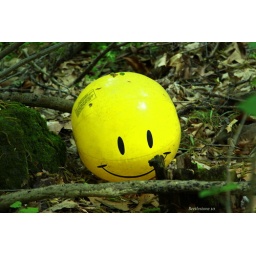
This beach ball was found deep in the woods almost fully inflated!